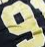
Number: 9